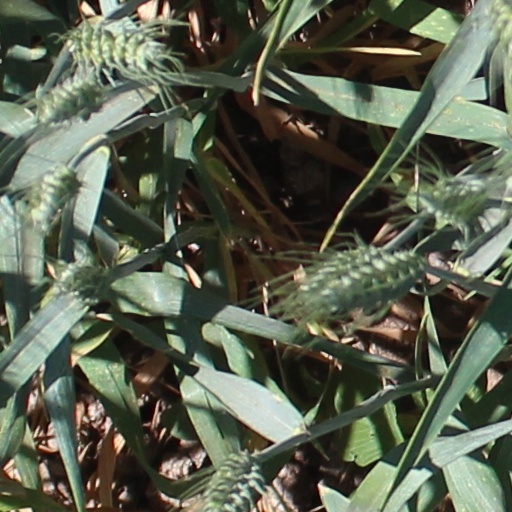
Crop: wheat